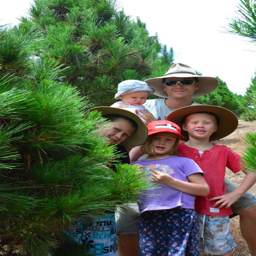
there 's a whole family of them !